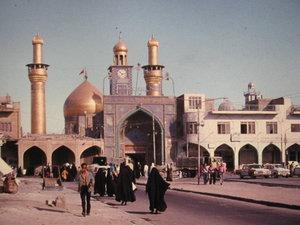
Kerbala, qui étymologiquement signifie « Terre de la souffrance et du croisement des sabres », est une ville d'Irak, située à 100 km au sud-ouest de Bagdad. Sa population en 2003 était de 572 300 habitants. C'est la capitale de la province de Karbala.
L’art sassanide regroupe la production artistique qui a lieu en Perse durant la dynastie éponyme, c’est-à-dire entre le IIIᵉ et le VIIᵉ siècle de l'ère chrétienne. Elle se distingue par une production artistique très développée, permise par la richesse de l'empire sassanide et sa position entre l'Empire romain à l'ouest et la Chine à l'est, au carrefour des échanges matériels et culturels entre de nombreuses civilisations. Avec les échanges qui avaient lieu entre le monde occidental, le monde asiatique et l'Iran, les Sassanides ont évidemment eu une importante influence sur les civilisations qui leur étaient contemporaines. La dynastie tente de s’affranchir de l’art hellénistique, par réaction avec la dynastie précédente des Arsacides. Le plus grand héritage Sassanide se trouve dans l’art islamique car la conquête arabe a complètement intégré l’empire.
2007 en Irak - 2008 en Irak - 2009 en Irak - 2010 en Irak - 2011 en Irak